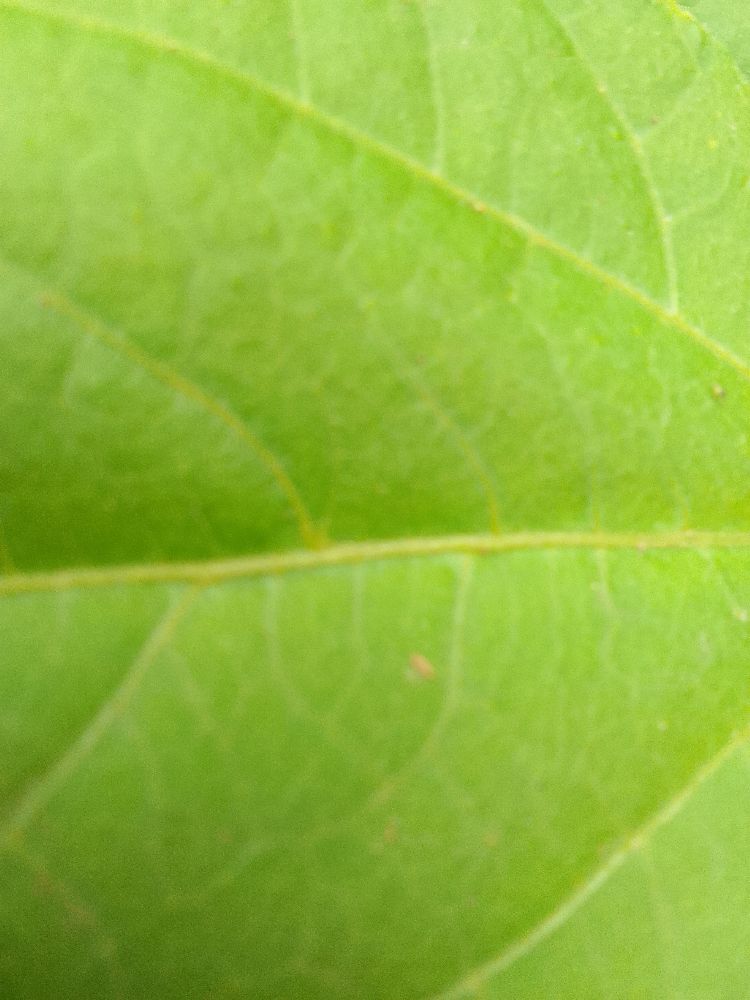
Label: healthy